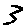
Label: 3